Ntare V of Burundi

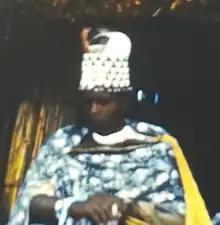
King Ntare V at his coronation ceremony

Ntare V of Burundi (born Charles Ndizeye; 2 December 1947 – 29 April 1972), less commonly numbered Ntare III, was the last king ("mwami") of Burundi, reigning from July to November 1966. Until his accession, he was known as Crown Prince Charles Ndizeye.